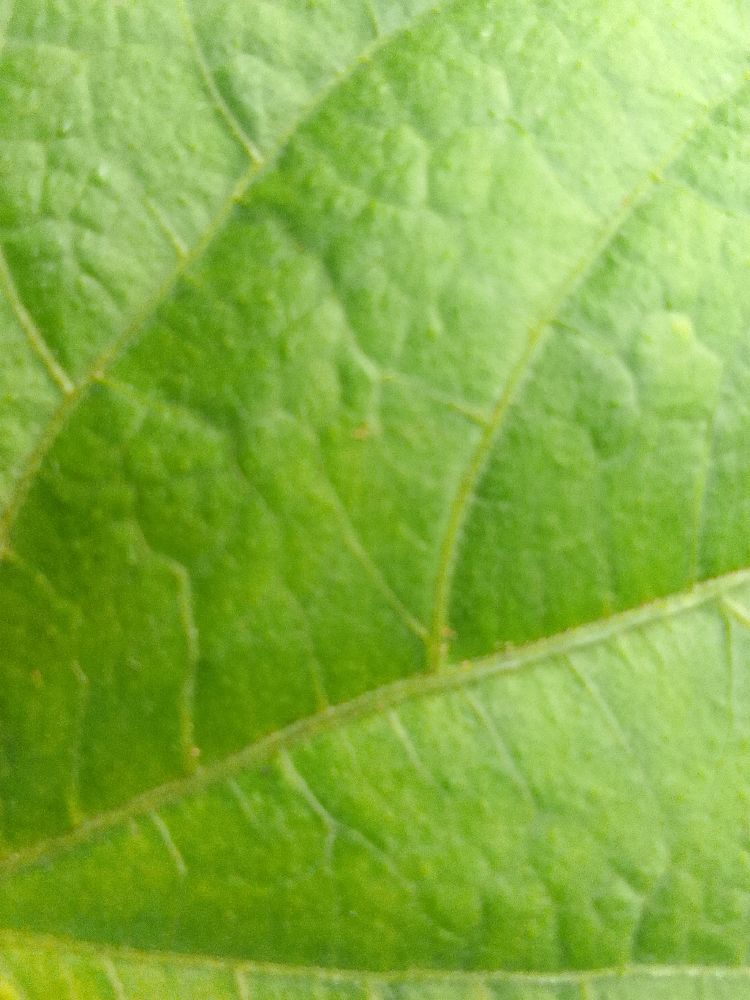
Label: healthy